Protobothrops flavoviridis

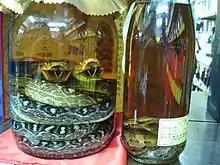
A bottle of "habushu". "P. flavoviridis" has been subject to overhunting for use in traditional liquor-making.

Growing to an average total length of , with a maximum of , this is the largest member of its genus. It is slenderly built and gracefully proportioned with a large head. The crown of the head is covered with small scales. "P. flavoviridis" has a light olive or brown ground color, overlaid with elongated dark green or brownish blotches. The blotches have yellow edges, sometimes contain yellow spots, and frequently fuse to produce wavy stripes. The belly is whitish with dark coloring along the edges.